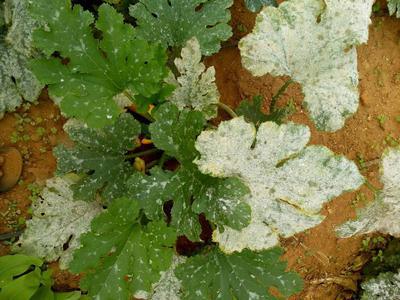
Plant: Zucchini
Disease: zucchini powdery mildew